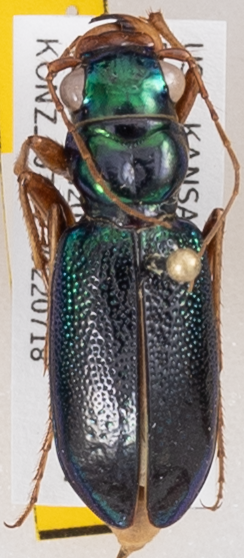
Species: Tetracha virginica
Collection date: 2022-07-18
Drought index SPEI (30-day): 0.63
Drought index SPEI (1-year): -0.1
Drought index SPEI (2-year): -0.142